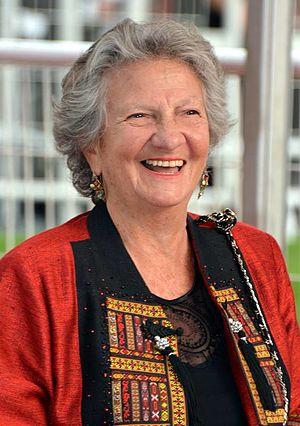
Marthe Villalonga au festival de Cannes
Scènes de ménages est une série télévisée française, librement adaptée par Alain Kappauf de la série Escenas de matrimonio, diffusée depuis le 9 novembre 2009 sur M6, réalisée par Francis Duquet.
Docteur Sylvestre est une série télévisée française en 25 épisodes de 90 minutes, créée par Laurence Bachman et Ariane Heyrauden.
Marthe Villalonga, née le 20 mars 1932 à Fort-de-l'Eau, en Algérie française, est une actrice française pied-noir.